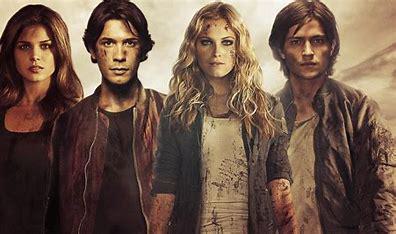
Brand: Clarks
Model: 100